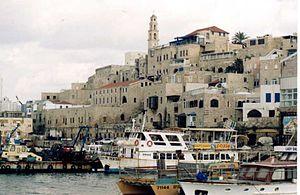
Sabri Khalil al-Banna, connu sous le nom d’Abou Nidal, est le fondateur du Fatah-Conseil révolutionnaire, un mouvement palestinien dissident plus connu sous la dénomination d’Organisation Abou Nidal. Au faîte de sa puissance, dans les années 1970-1980, cette organisation extrémiste était considérée comme le plus brutal des groupes palestiniens.